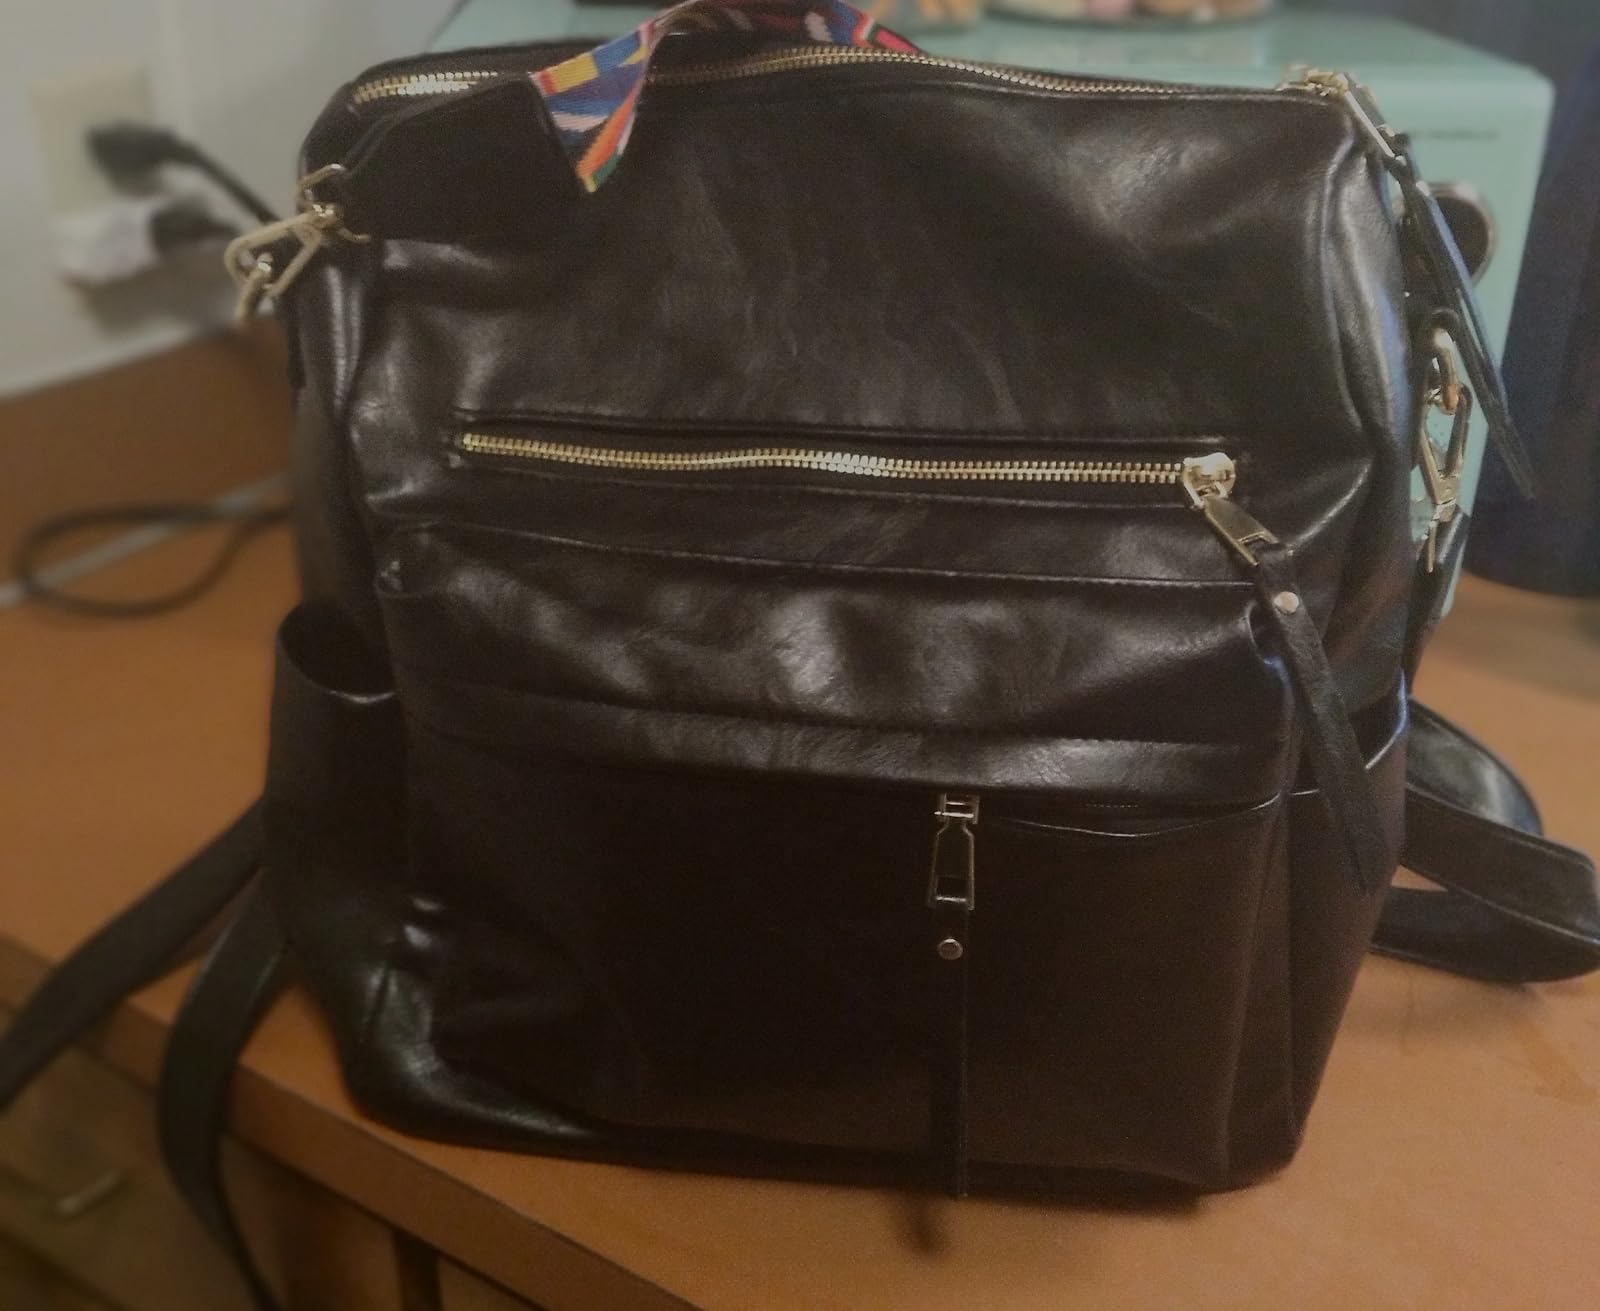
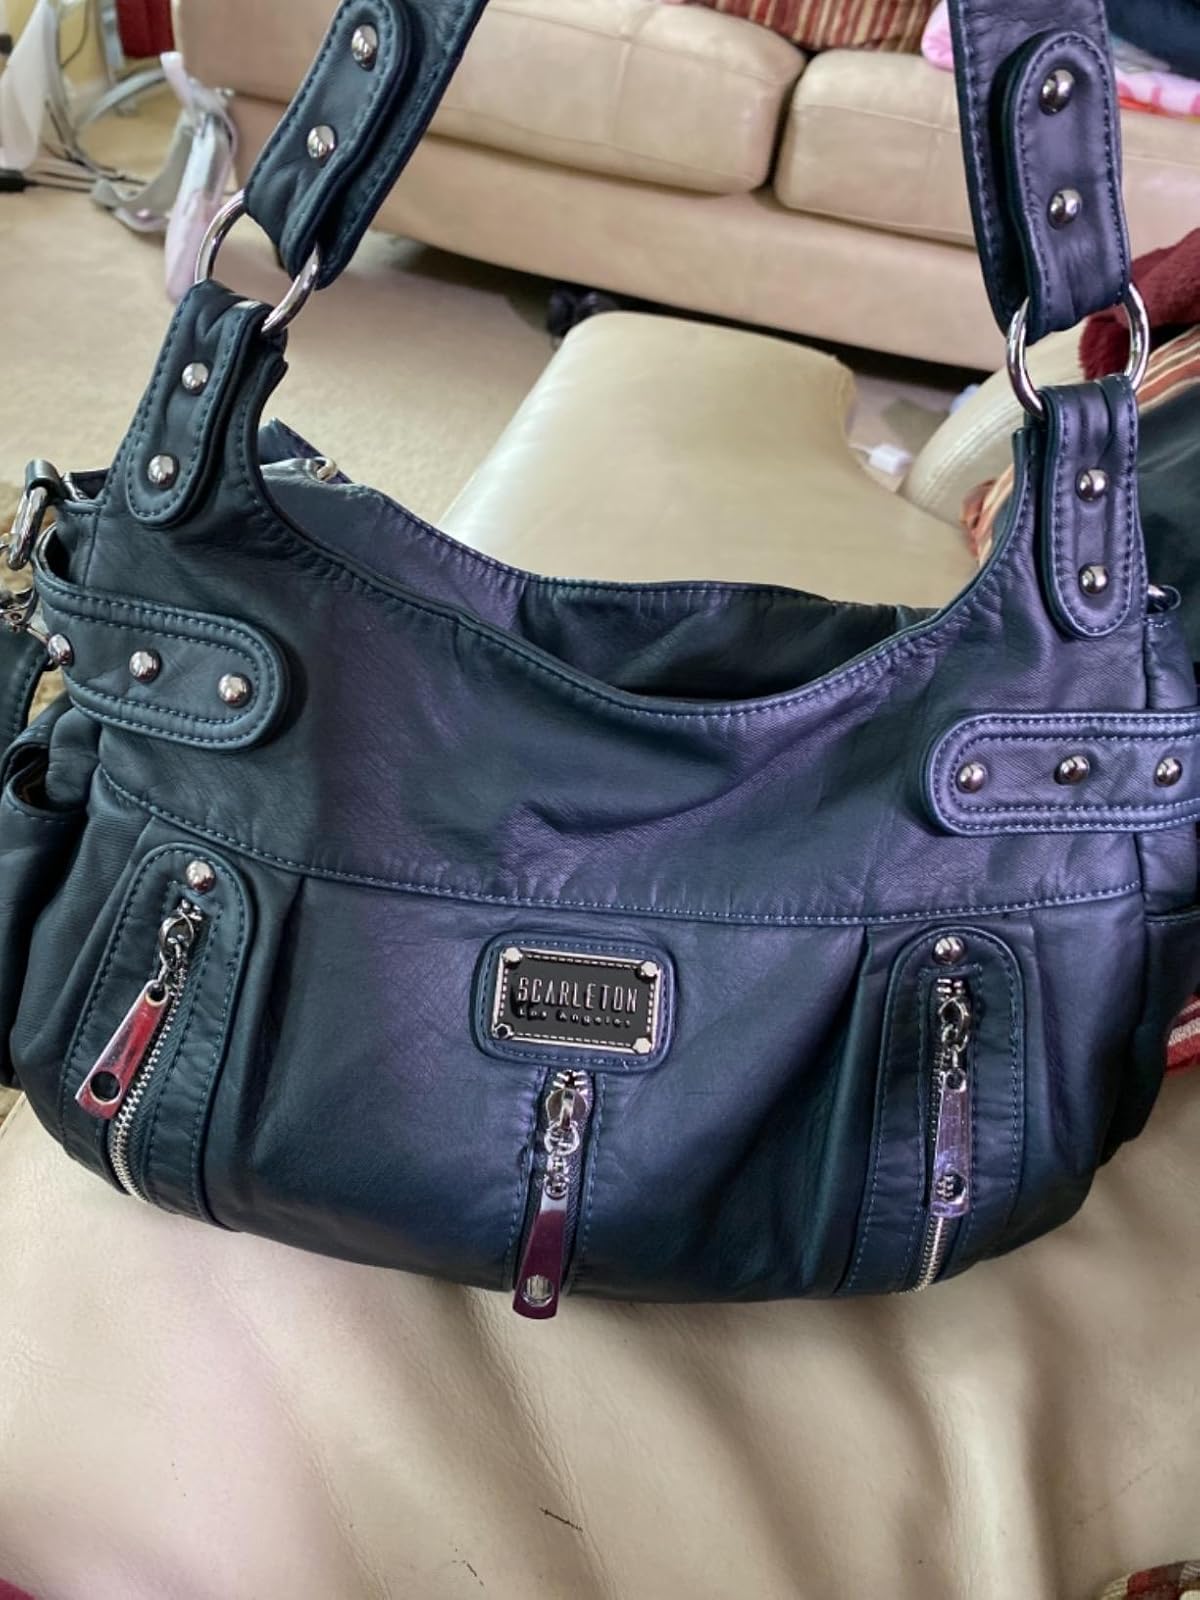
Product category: accessories_handbag
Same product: no